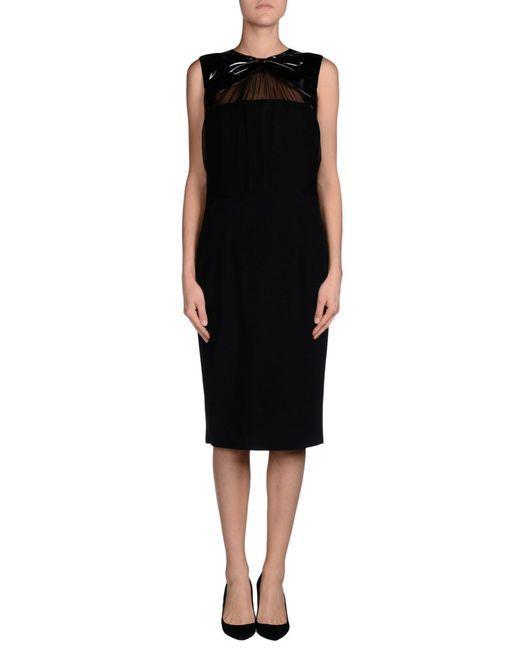
Elegantes schwarzes Kleid für den lässigen oder formellen Gebrauch